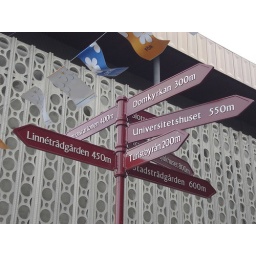
The red color is the common color for all signs in Uppsala